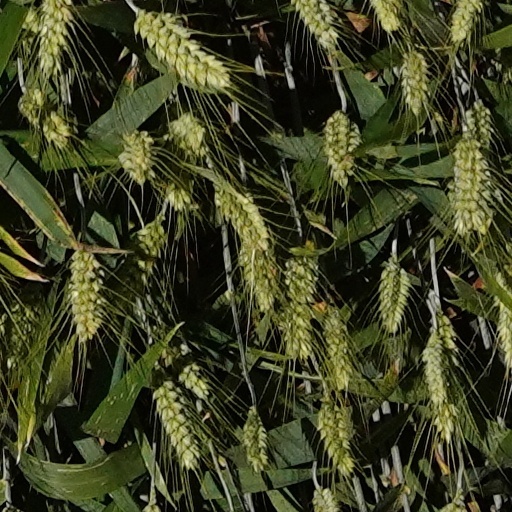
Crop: wheat